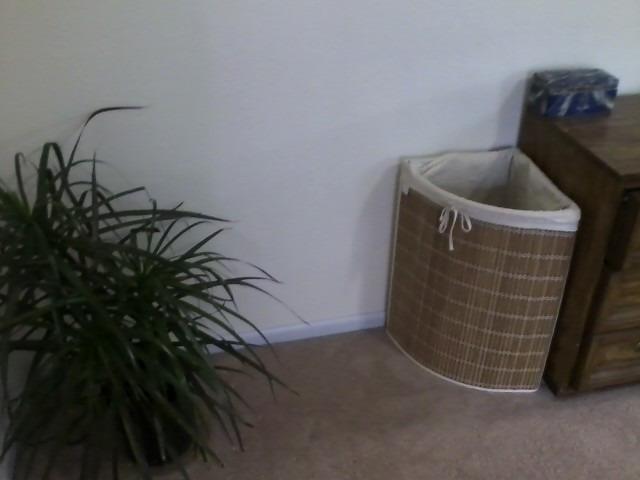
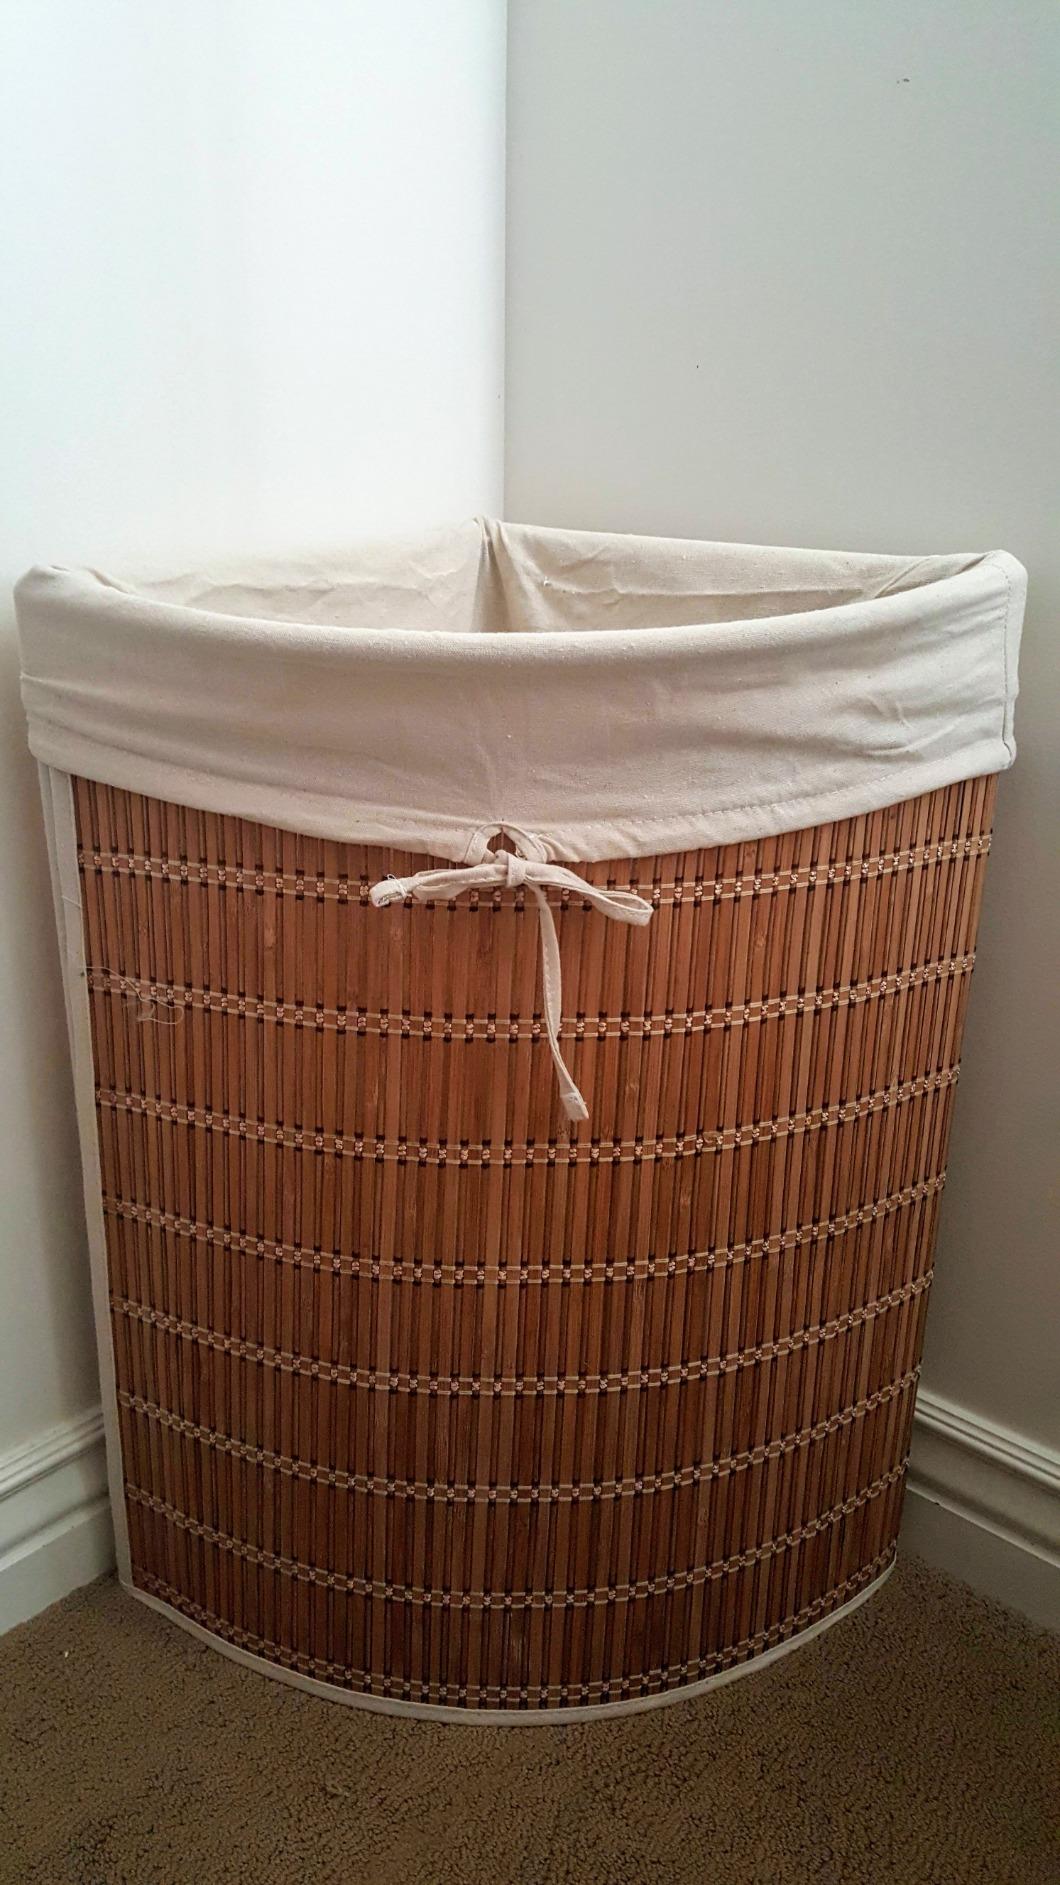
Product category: items_hamper
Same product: yes